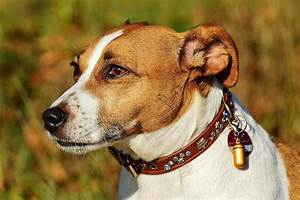
Label: cane